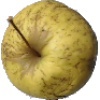
Label: golden_apple